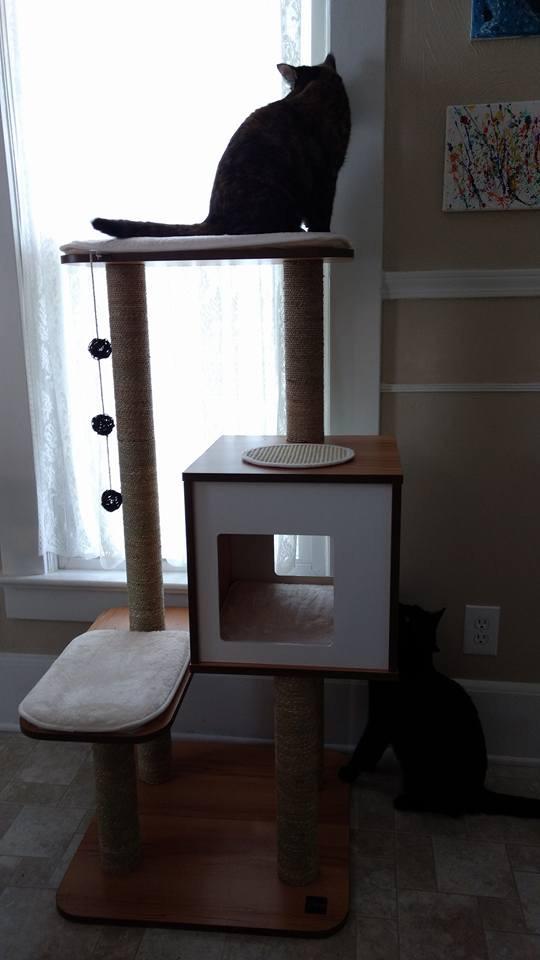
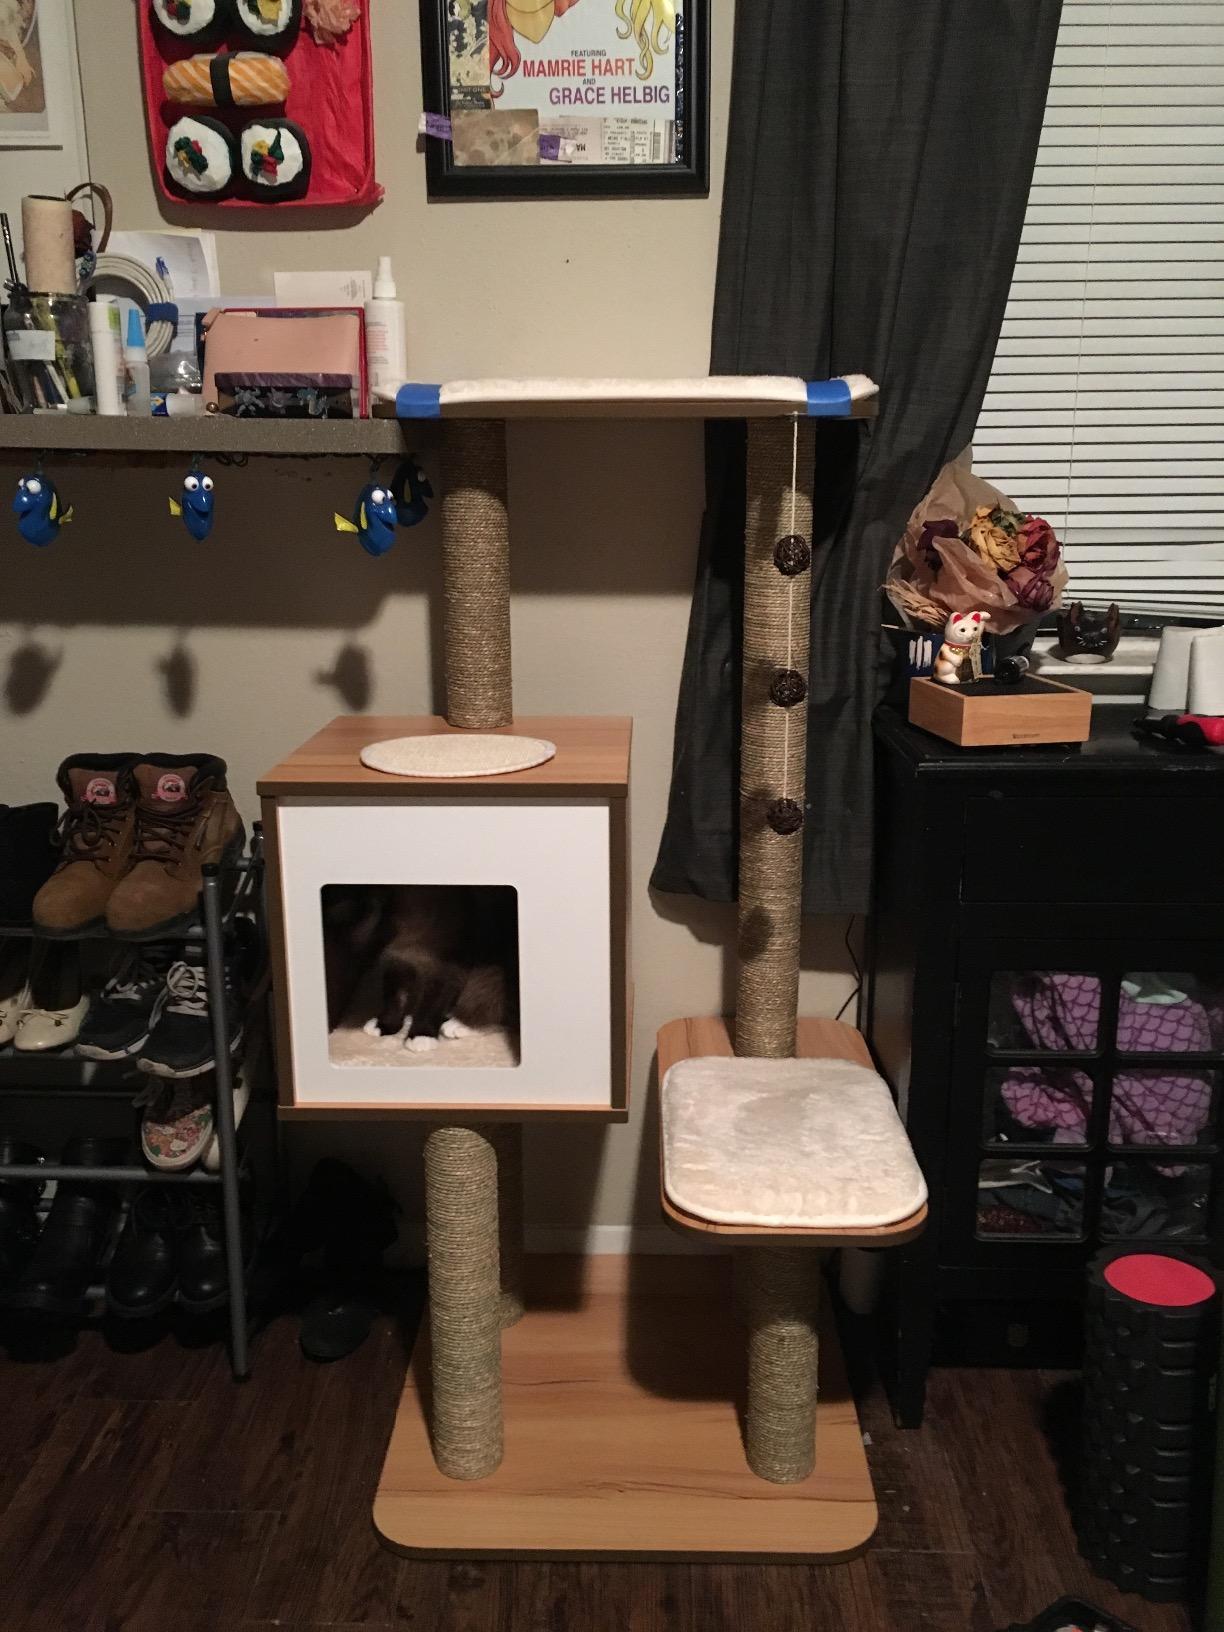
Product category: items_cat tree
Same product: yes